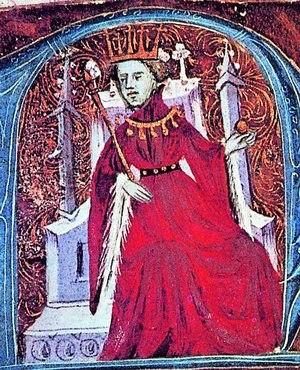
Le royaume de Sicile a dans le passé recouvert plusieurs zones géographiques différentes au fil du temps, et il ne s'est pas limité à la seule île de Sicile. Il a été l'objet de convoitises de la part des plus grandes familles européennes, qui se sont battues pour s'en assurer la possession. L'histoire du royaume a été particulièrement mouvementée, marquée par des assassinats, des guerres de succession, des séparations. Les rois de Sicile n'ont donc pas tous régné sur un territoire identique. On a même pu parler, lors des périodes au cours desquelles les royaumes de Sicile et de Naples ont été réunis, de « Royaume des Deux-Siciles ». Établir la liste des rois de Sicile et/ou de Naples suppose donc de rattacher les noms des rois à la bonne entité politique.
La chartreuse de Val de Christo, Valle de Cristo, Vall de Cristo, Valldecrist, Valldecristo, est un ancien monastère de Chartreux, à Altura, dans la région d'Alto Palancia, Province de Castellón, dans la Communauté Valencienne en Espagne.